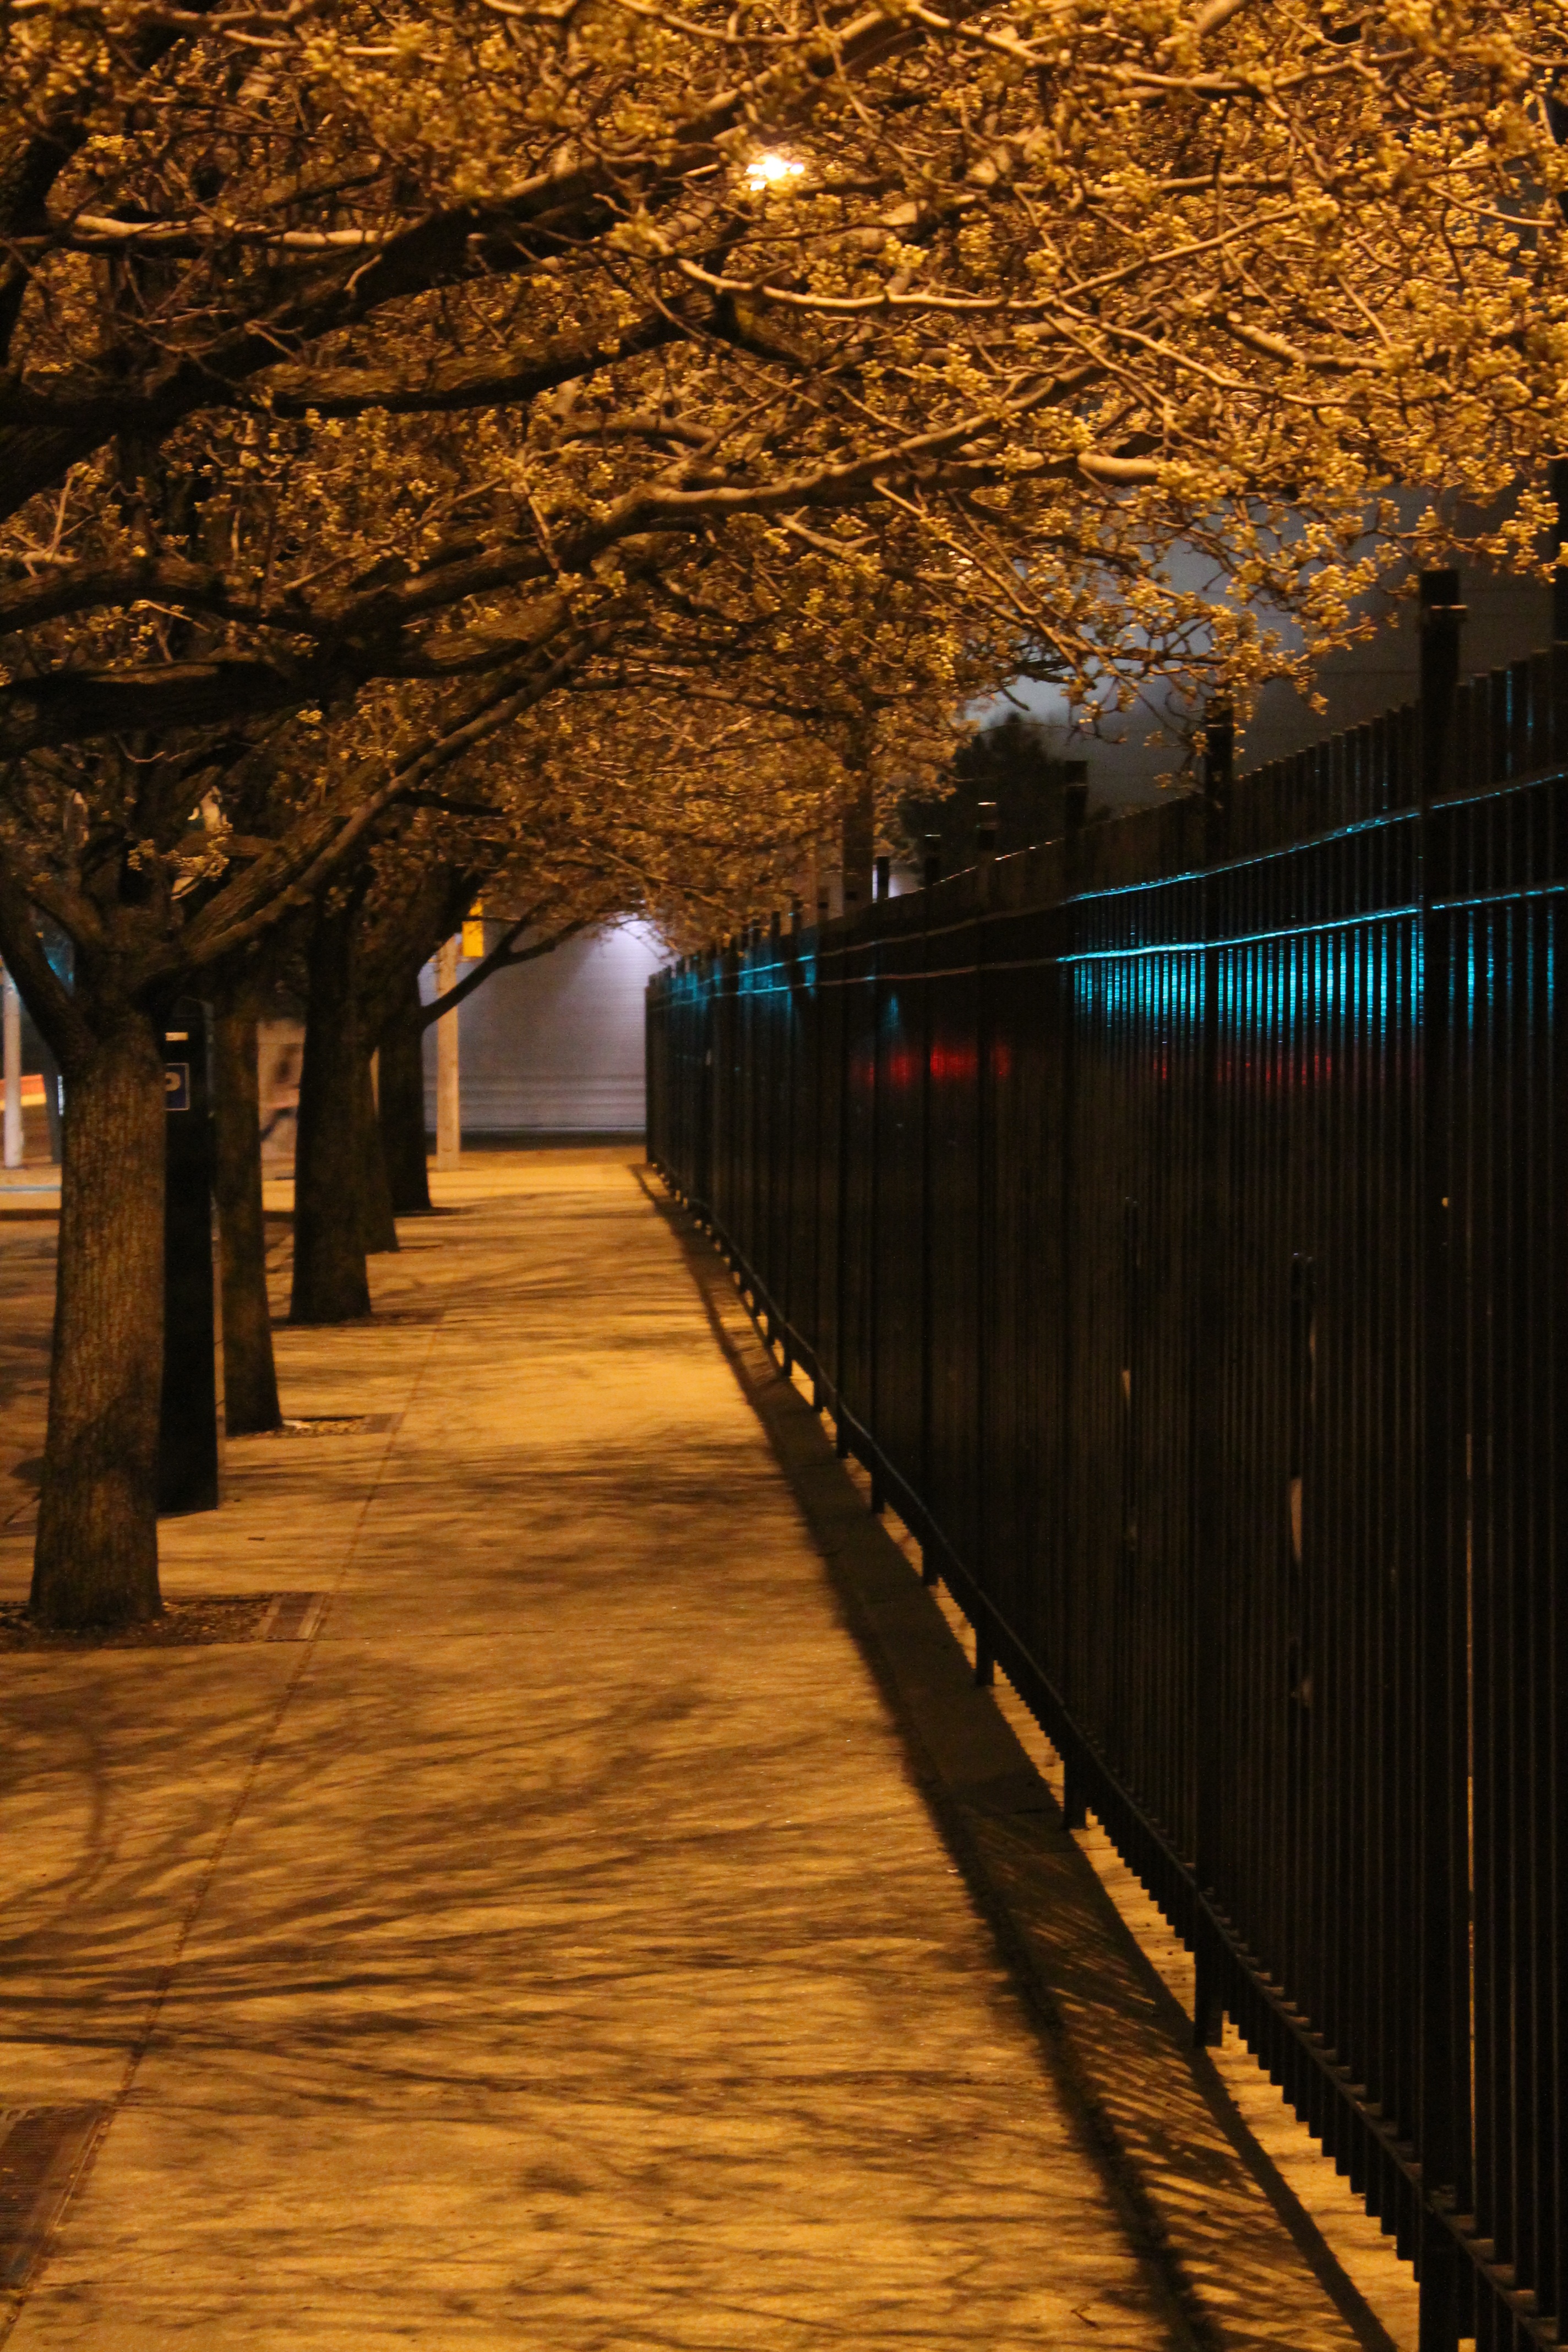
light, fence, wood, sunset, night, sunlight, morning, sidewalk, flower, city, evening, reflection, autumn, darkness, season, trees, night scene